Aleksandr Khazanov

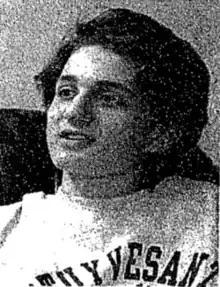
Khazanov in 1995

Aleksandr Leonidovich Khazanov (May 4, 1979 – disappeared June 10, 2001) is a Russian American mathematician. A child prodigy, he wrote a perfect paper at the International Mathematical Olympiad 1994, one of the youngest ever to do so. Khazanov was reported missing in June 2001. He suffered from depression or bipolar disorder at the time of his disappearance.